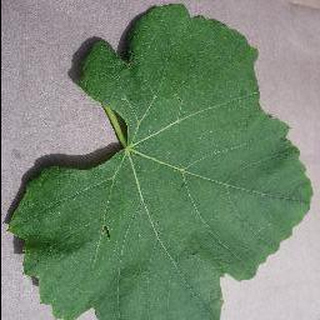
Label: healthy_grape